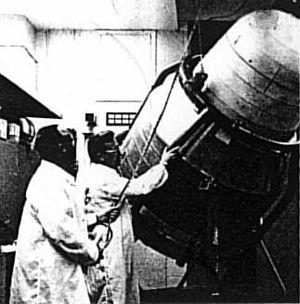
Biosatellite est un programme de la NASA qui consistait en une série de trois satellites, lancés entre 1966 et 1969, destinés à évaluer les effets des vols spatiaux, en particulier des radiations et de l’apesanteur, sur les organismes vivants. Chacun était conçu pour rentrer et être récupéré à la fin de sa mission.